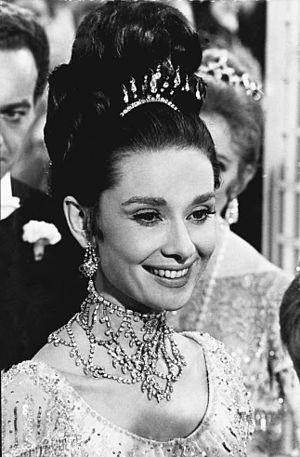
My Fair Lady est un film musical américain de George Cukor sorti en 1964.
Audrey Hepburn [ˈɔːdɹi ˈhɛpˌbɜːn] — nom de scène d'Audrey Ruston — est une actrice britannique, née le 4 mai 1929 à Ixelles et morte le 20 janvier 1993 à Tolochenaz.